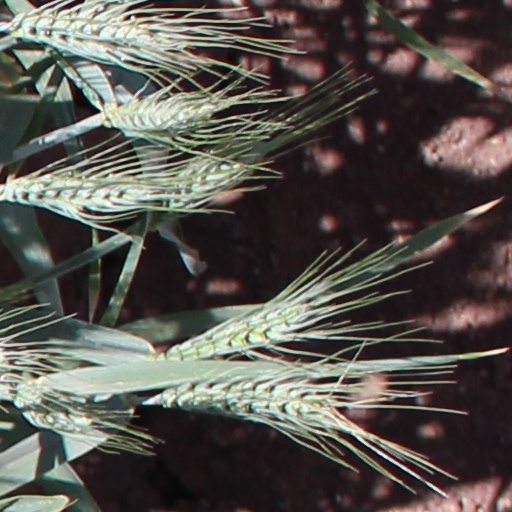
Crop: wheat